Eldar Sattarov

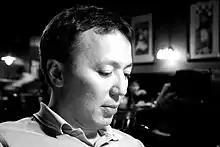
Eldar Sattarov

He was born in 1973 in Almaty to a Vietnamese father and a Tatar mother. In the early 1990s he sang in the first punk rock bands of his country. He worked in a factory.